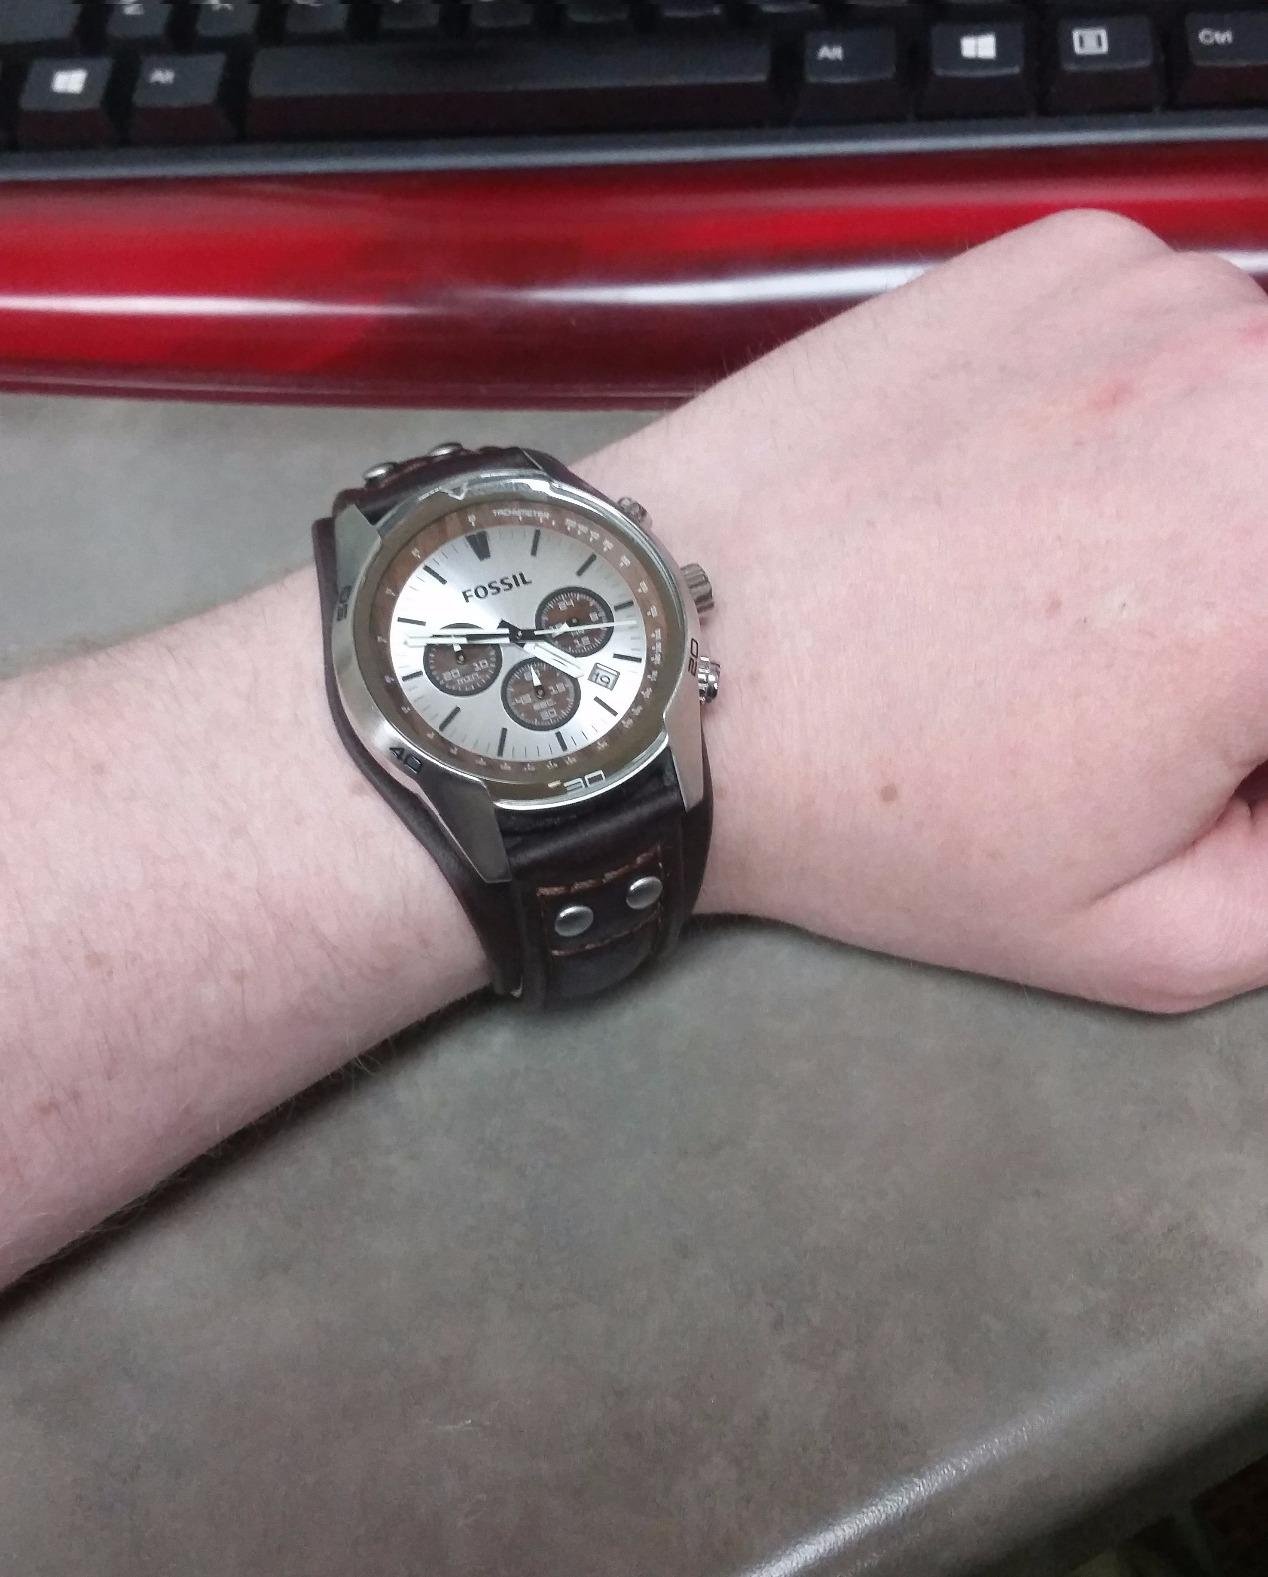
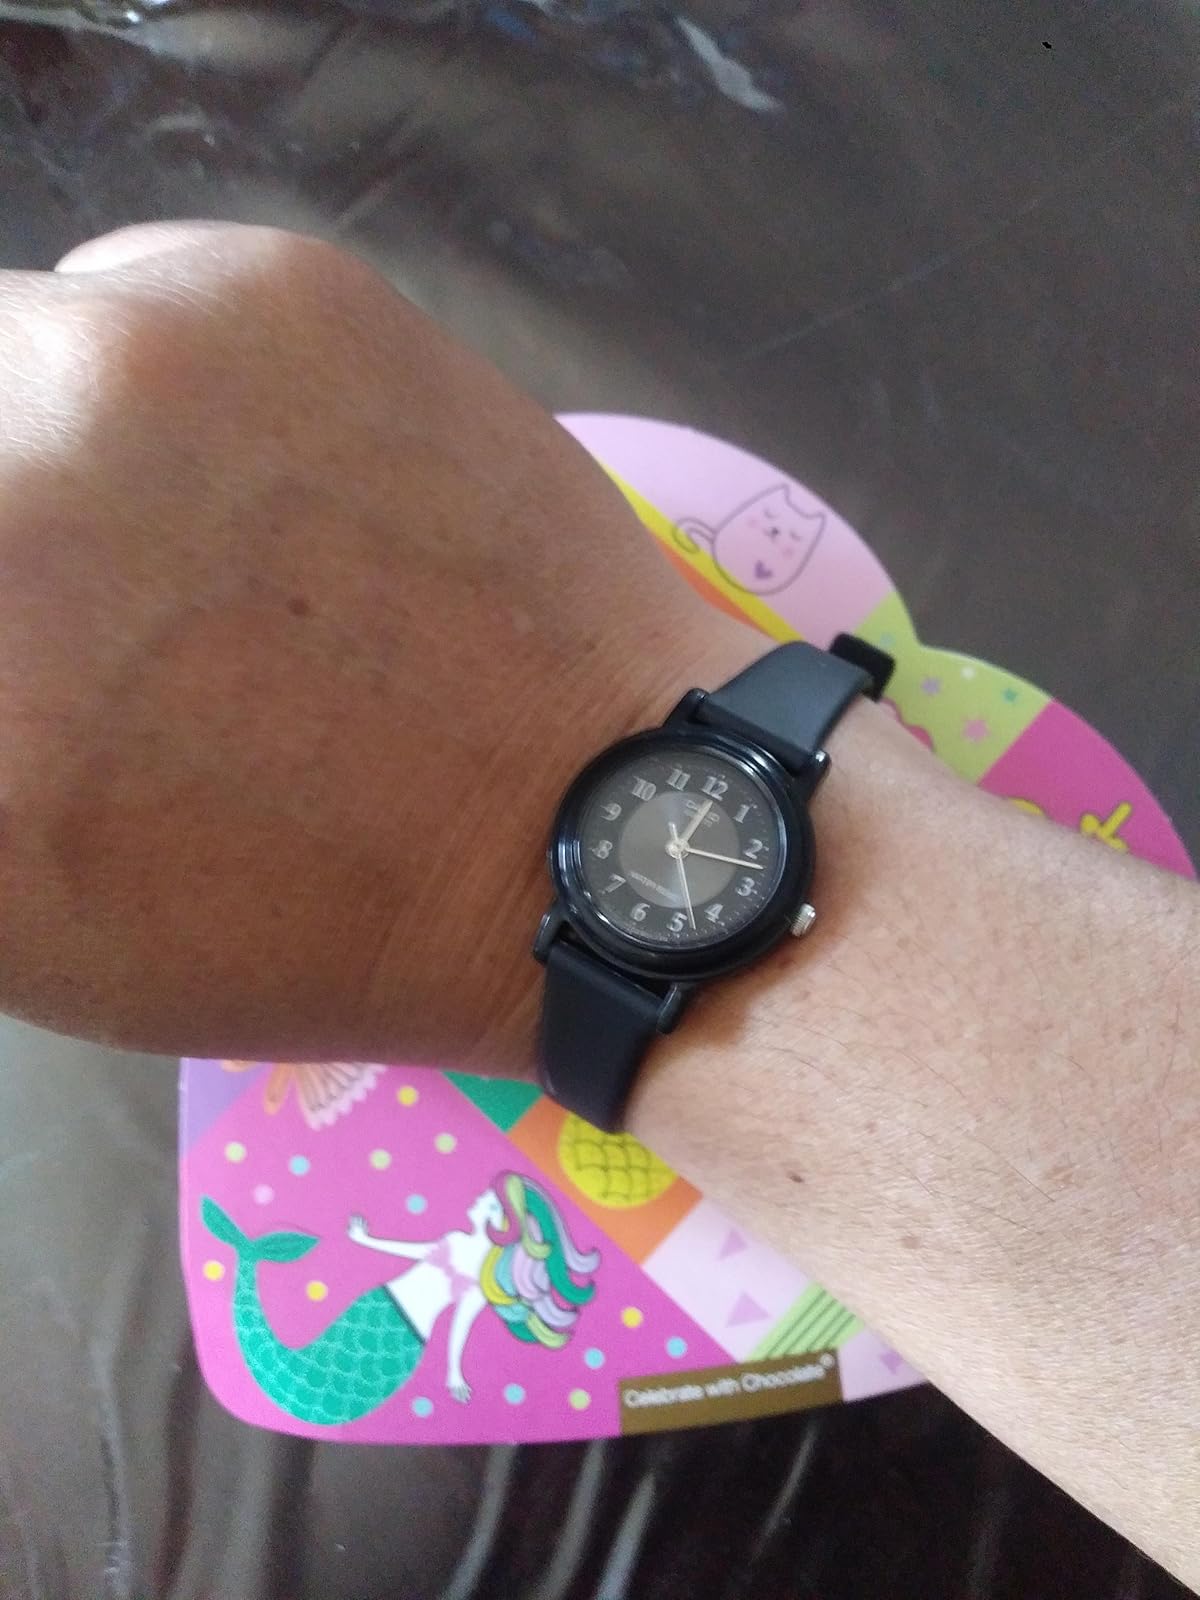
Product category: accessories_watch
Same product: no